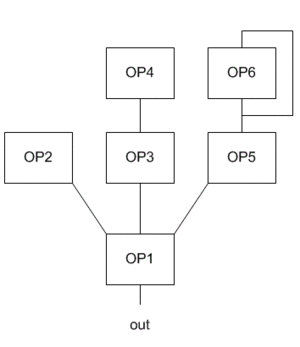
Synthèse FM - algorithme # 16
Brevetée par l'ingénieur John Chowning en 1973 au CCRMA de Stanford, la synthèse FM est un procédé de synthèse sonore qui utilise la modulation de fréquence. Le brevet a été par la suite racheté par Yamaha qui l'a utilisé dans le synthétiseur DX7 et d'autres synthétiseurs qui l'ont suivi. L'intérêt principal de la synthèse FM est qu'avec seulement deux oscillateurs, elle permet de générer un son contenant un grand nombre de partiels. La synthèse FM a surtout été popularisée par Yamaha, mais est aussi utilisée chez d'autres constructeurs tels que Clavia avec son synthétiseur Nord Modular.